Solo Man

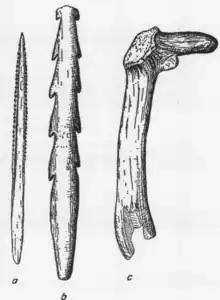
Supposed Solo Man tools: a) stingray barb, b) bone harpoon or spearhead, c) deer antler fragment

In 1936, while studying photos taken by Dutch archaeologist , Oppenoorth made note of several broken animal bone remains, most notably damage to a large tiger skull and some deer antlers, which he considered evidence of bone technology. He suggested some deer antlers had a carved bird skull hafted onto the end to be used as axes. In 1951, Weidenreich voiced his scepticism—as the bones were invariably damaged by the river, and perhaps crocodiles and other natural processes—arguing instead that none of the bones reliably show any evidence of human modification. Oppenoorth further suggested a long piece of bone carved with an undulating pattern on both sides was used as a harpoon, similar to harpoons manufactured in the Magdalenian of Europe, but Weidenreich interpreted it as a spearhead. Weidenreich made note of anomalous inland stingray stingers at Ngandong, which he supposed were collected by Solo Man for use as daggers or arrowheads, similar to some recent South Pacific peoples. It is unclear if this apparent bone technology can be associated with Solo Man or later modern human activity, though the Trinil "H. e. erectus" population seems to have worked with such material, manufacturing scrapers from "Pseudodon" shells and possibly opening them up with shark teeth.